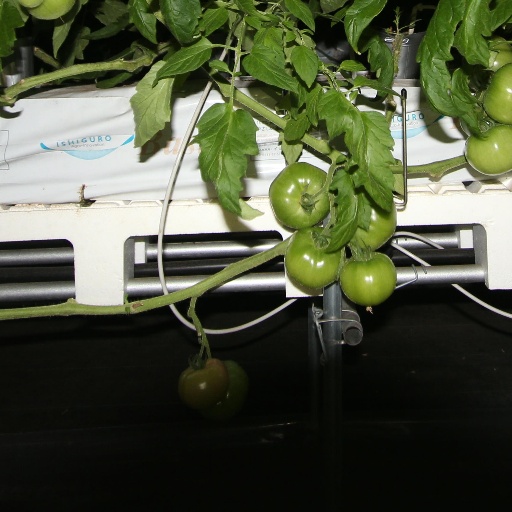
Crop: tomato